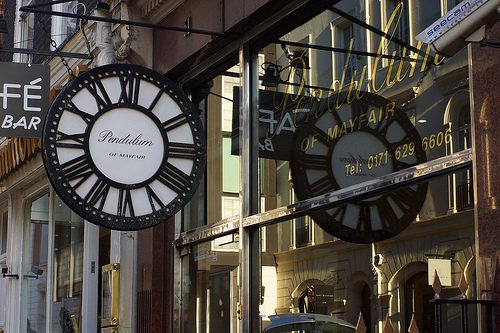
question: ここはどこですか？
answer: 屋外

question: 人は何人いますか？
answer: 0人

question: 女性は何人いますか？
answer: 0人

question: 男性は何人いますか？
answer: 0人

question: 動物は何がいますか？
answer: いない

question: 食べ物は何がありますか？
answer: ない

question: 乗り物は何がありますか？
answer: ない

question: 天気はどういう状態ですか？
answer: 晴れ